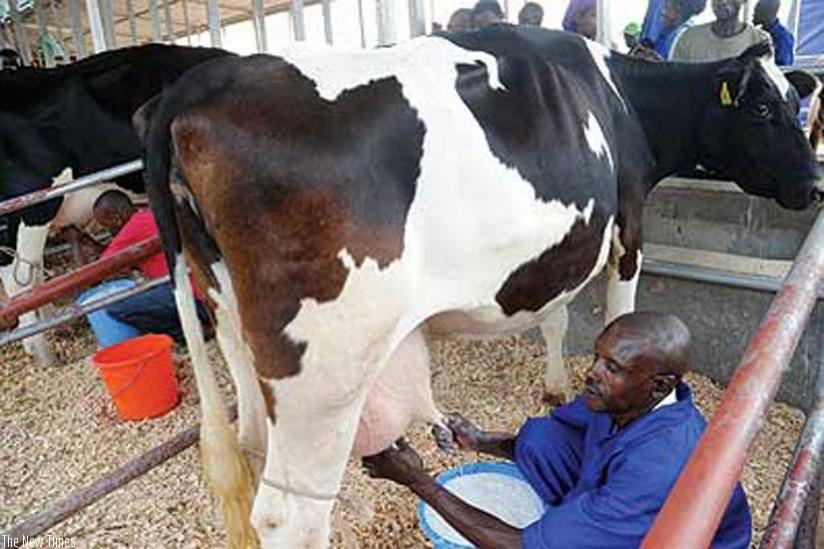
Kwenye picha kuna shughuli za ukamuaji wa maziwa katika shamba la kisasa. Mtu mmoja aliyevaa sare ya buluu ameketi chini akikamua ng'ombe mwenye rangi nyeusi na nyeupe anatumia mikono yake kukamua maziwa na kuyakusanya kwenye chombo cha buluu. Eneo la kukamulia linaonekana nadhifu na ng'ombe wamesimama kwenye sakafu iliyofunikwa kwa marando kwa nyuma kuna mtu mwingine pia anaye kamua ng'ombe na kundi la watu linatazama, ikionyesha kuwa  huenda ni eneo la maonyesho ya kilimo au shamba ni kubwa la maziwa.